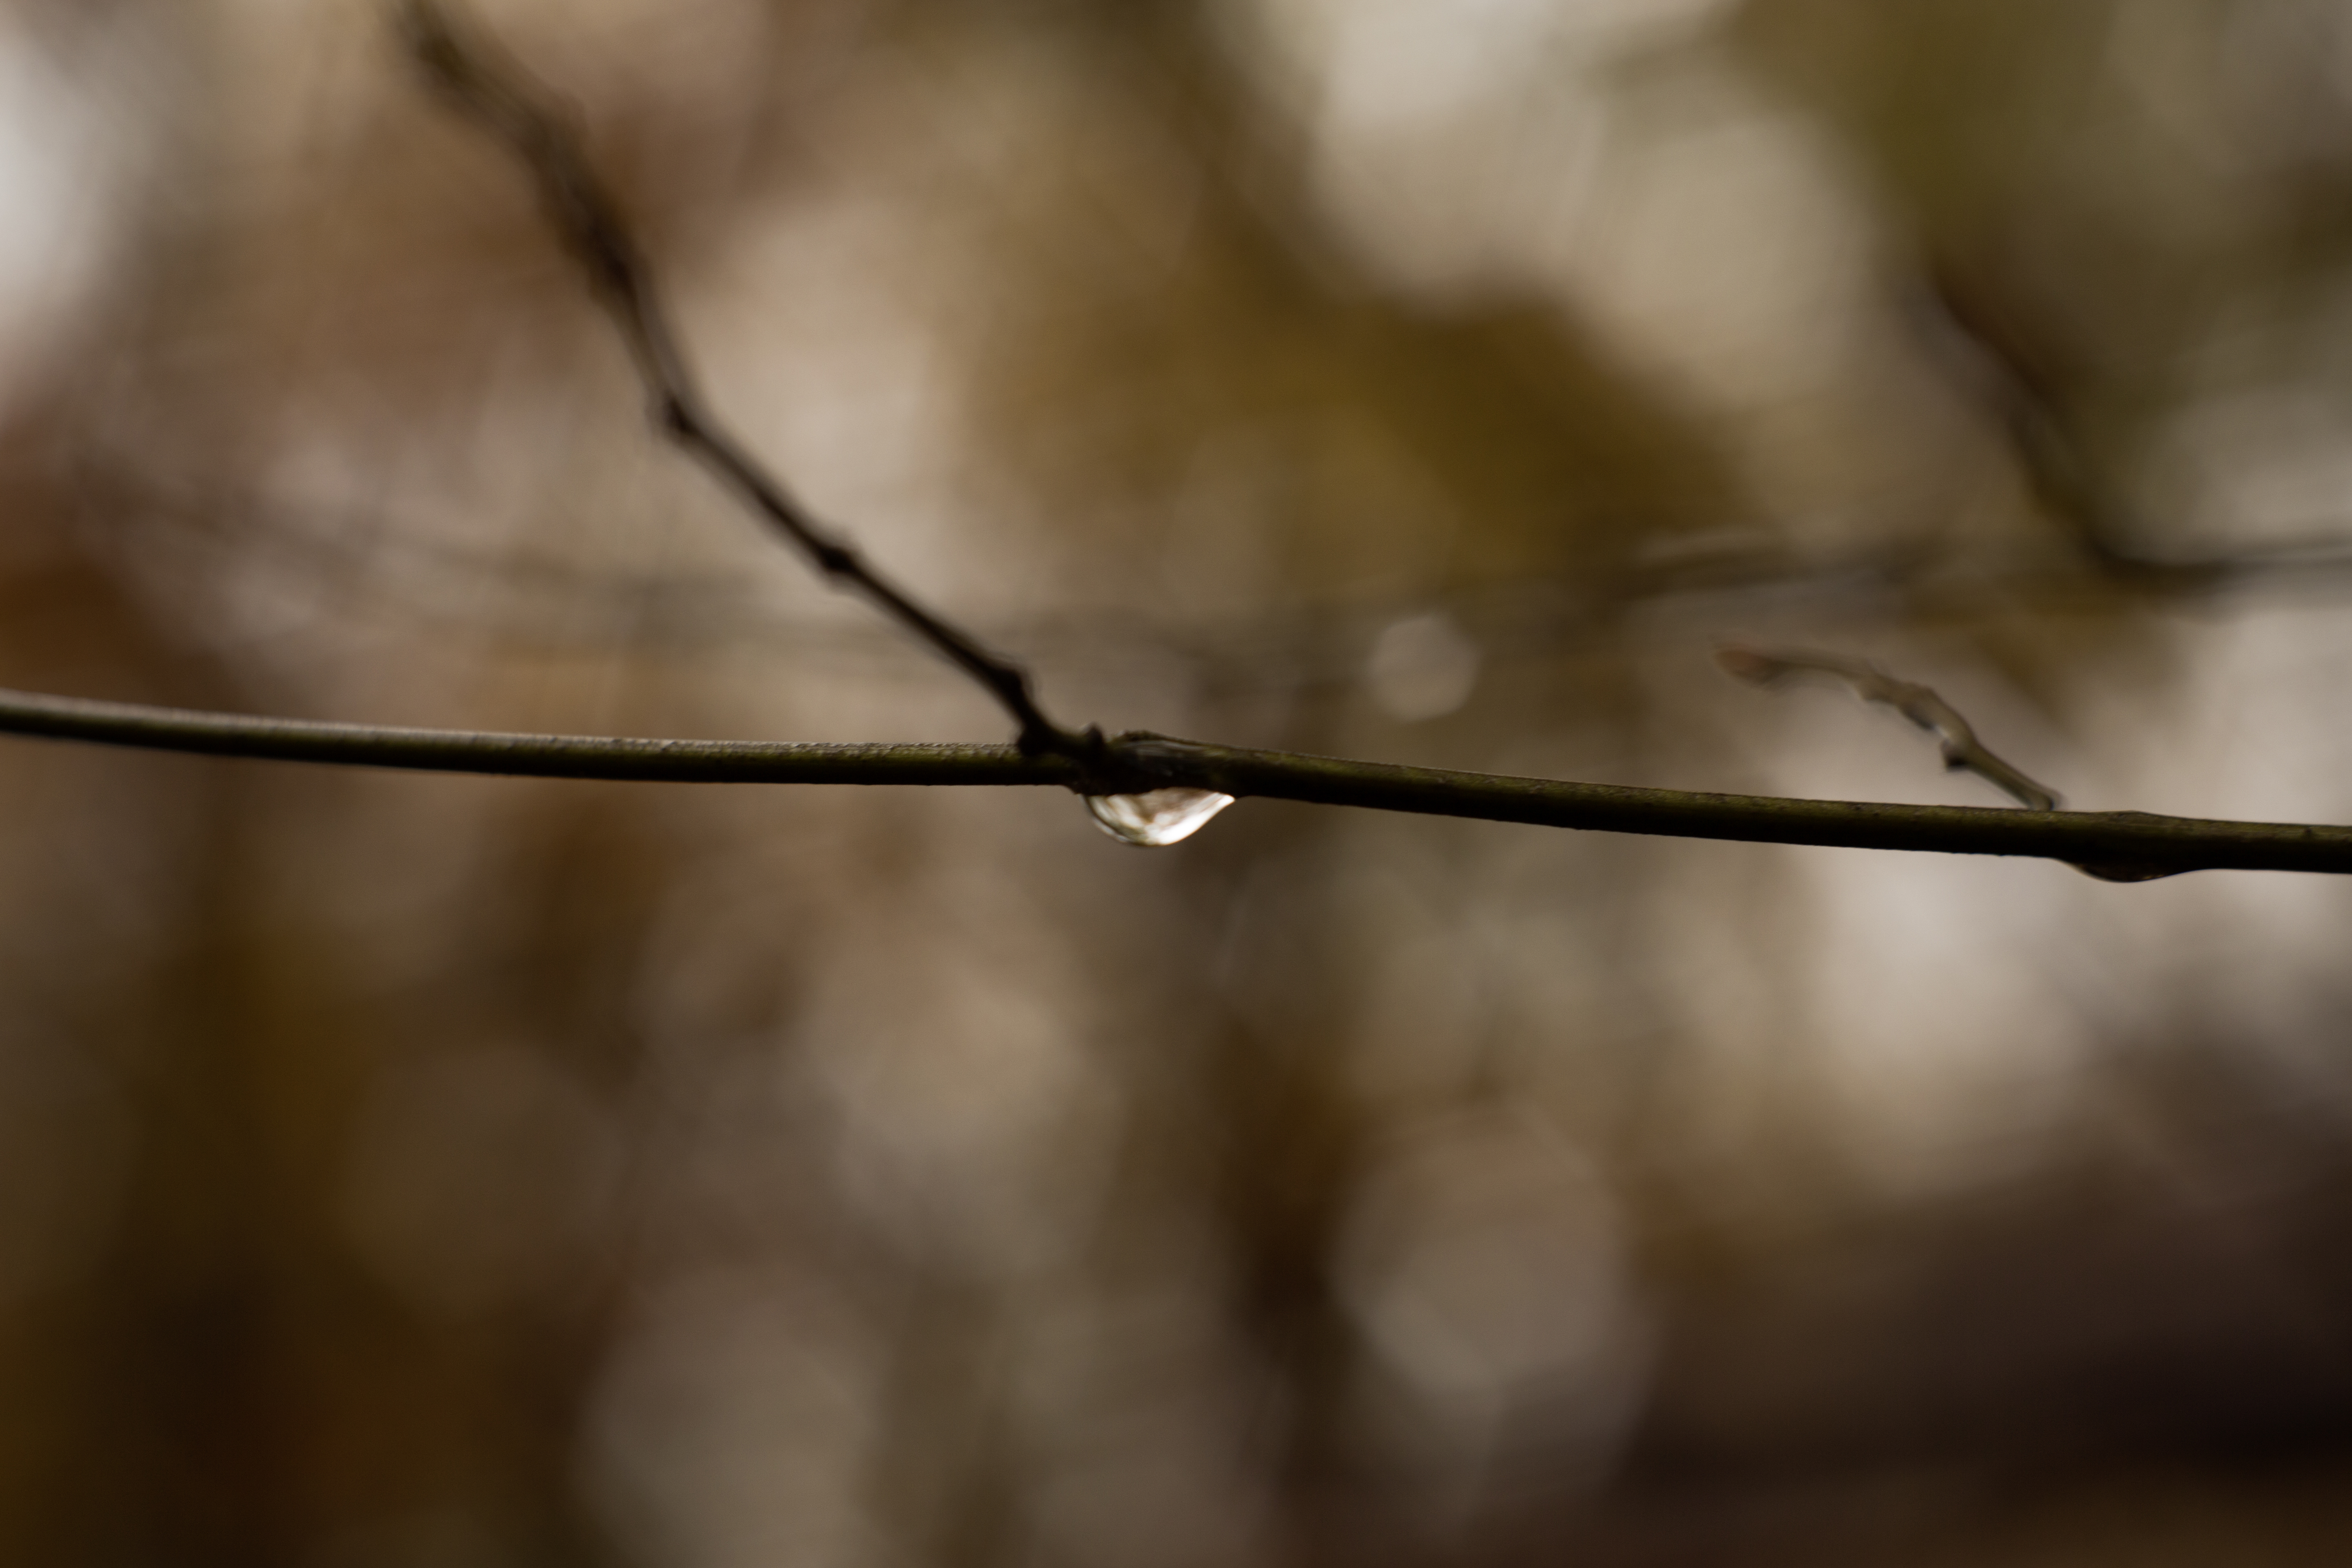
water, nature, branch, light, bokeh, blur, fence, barbed wire, plant, wood, rain, leaf, raindrop, line, color, macro, brown, season, twig, close up, outdoors, dewdrop, bright, macro photography, wire fencing